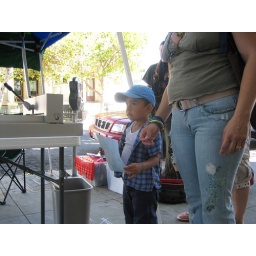
the boy in a blue hat who learned how to make a free book